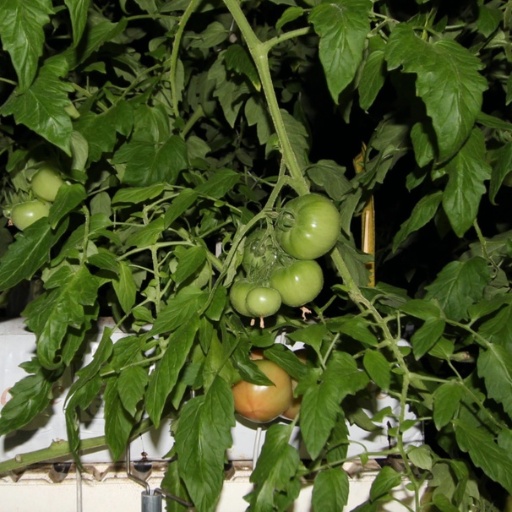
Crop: tomato